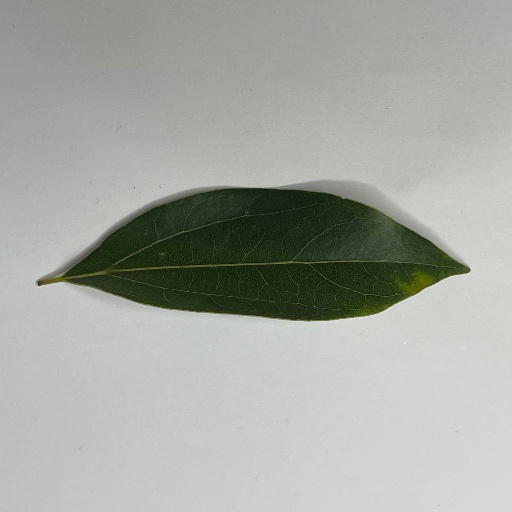
Species: Camphor
Leaf condition: Healthy Leaf